AC/DC

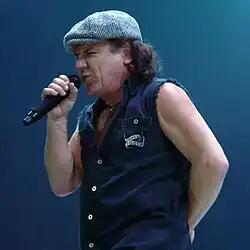
Brian Johnson ("pictured in 2008") joined as a lead singer in 1980.

Following Scott's death, the members briefly considered quitting. Scott's parents advised the members that he would have wanted them to carry on, so they decided to continue and sought a new vocalist. Fat Lip vocalist Allan Fryer, ex-Rick Wakeman vocalist Gary Pickford-Hopkins, and the Easybeats' singer Stevie Wright were touted by the press as possible replacements. Various other candidates were considered by the group: ex-Moxy member Buzz Shearman, who was unable to join due to voice issues, Slade vocalist Noddy Holder, and ex-Back Street Crawler vocalist Terry Slesser. During their auditions, the group brought in ex-Geordie singer Brian Johnson, who impressed the group. Johnson sang Ike & Tina Turner's "Nutbush City Limits" and then "Whole Lotta Rosie" from "Let There Be Rock". After they worked through the rest of the applicants in the following days, Johnson returned for a second audition. Angus later recalled that Scott himself had praised Johnson's singing.